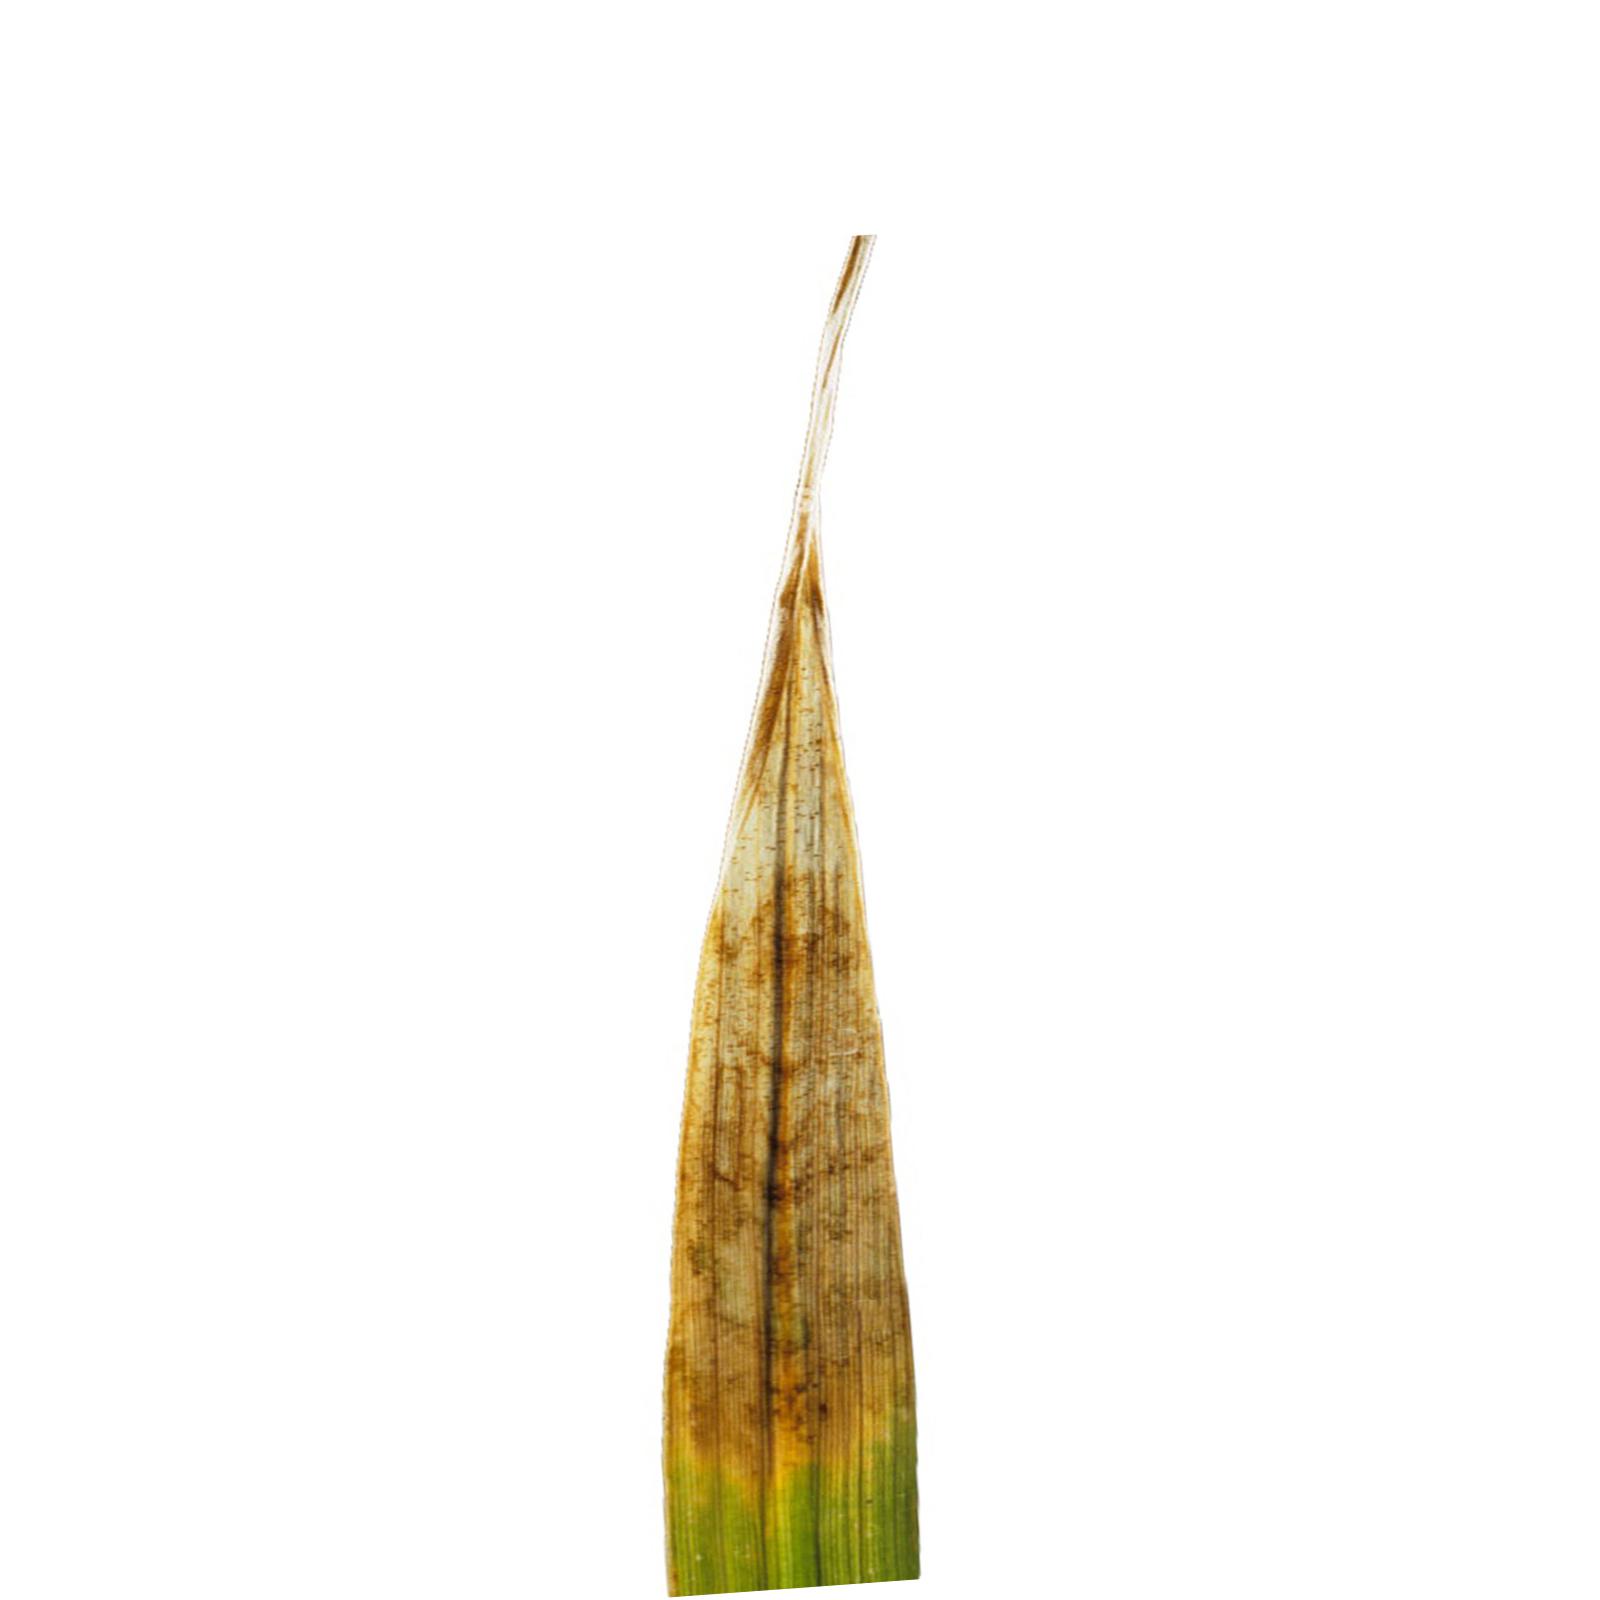
Nhãn: Bệnh Cháy lá ( Leaf scald )